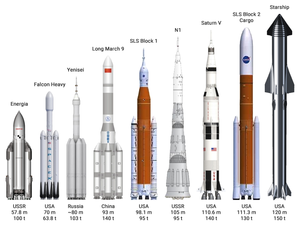
Les lanceurs Longue Marche, également appelés Chang Zheng, constituent une famille de lanceurs développés par la République Populaire de Chine. La famille s'articule autour de trois catégories. Les lanceurs traditionnels furent développés dans les années 60 et 70 afin de devenir les premiers lanceurs chinois, lancés depuis la base historique de Jiuquan. Par la suite dans les années 80, des versions spécialisées pour certains types de missions furent mises en service depuis de nouvelles bases de lancement, à Xichang et Taiyuan. La diversité de l'offre proposée et des décisions politiques favorables mèneront à l’essor des vols commerciaux de satellites américains en Chine durant les années 90, avant que ces derniers ne se fassent bien plus rares suite à certains accidents et plusieurs sanctions américaines. Les années 2000 seront consacrées à l'amélioration et l'optimisation des lanceurs existants, et à l'entrée de la Chine dans l'ère du vol spatial habité, avec l'envoi de Yang Liwei, premier taïkonaute, sur Shenzhou 5 en 2003.
Longue Marche 9 est un projet de lanceur super lourd de la République populaire de Chine qui pourrait être développé pour lancer des missions avec équipage vers la Lune. Ce projet, dont les caractéristiques ne sont pas figées, reste en 2019 en phase d'étude. Le premier vol est prévu en 2030.
La fusée Super Heavy/Starship, anciennement appelée Big Falcon Rocket ou BFR, est un lanceur orbital super-lourd entièrement réutilisable actuellement développé par SpaceX, l'entreprise d'Elon Musk dans le secteur de l'aérospatial, sur fonds privés. Il a été annoncé le 29 septembre 2017 à l'occasion du Congrès international d'astronautique.